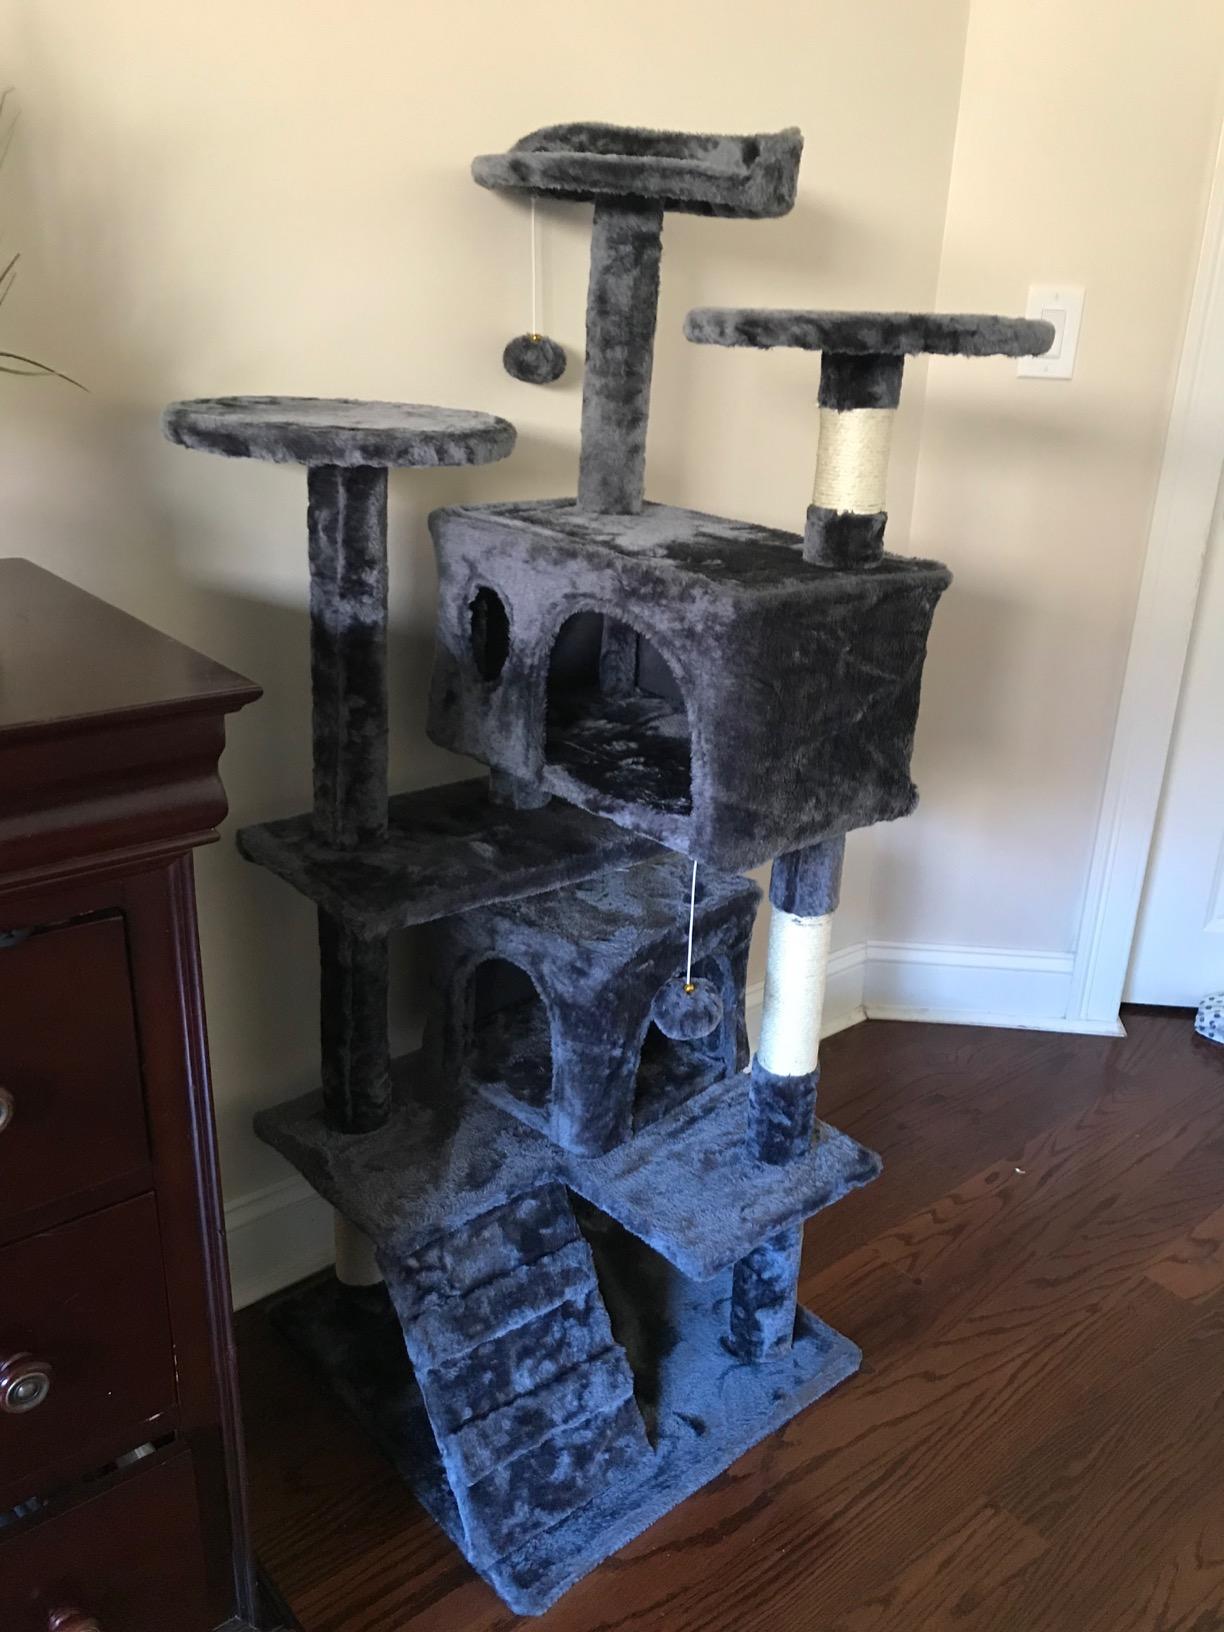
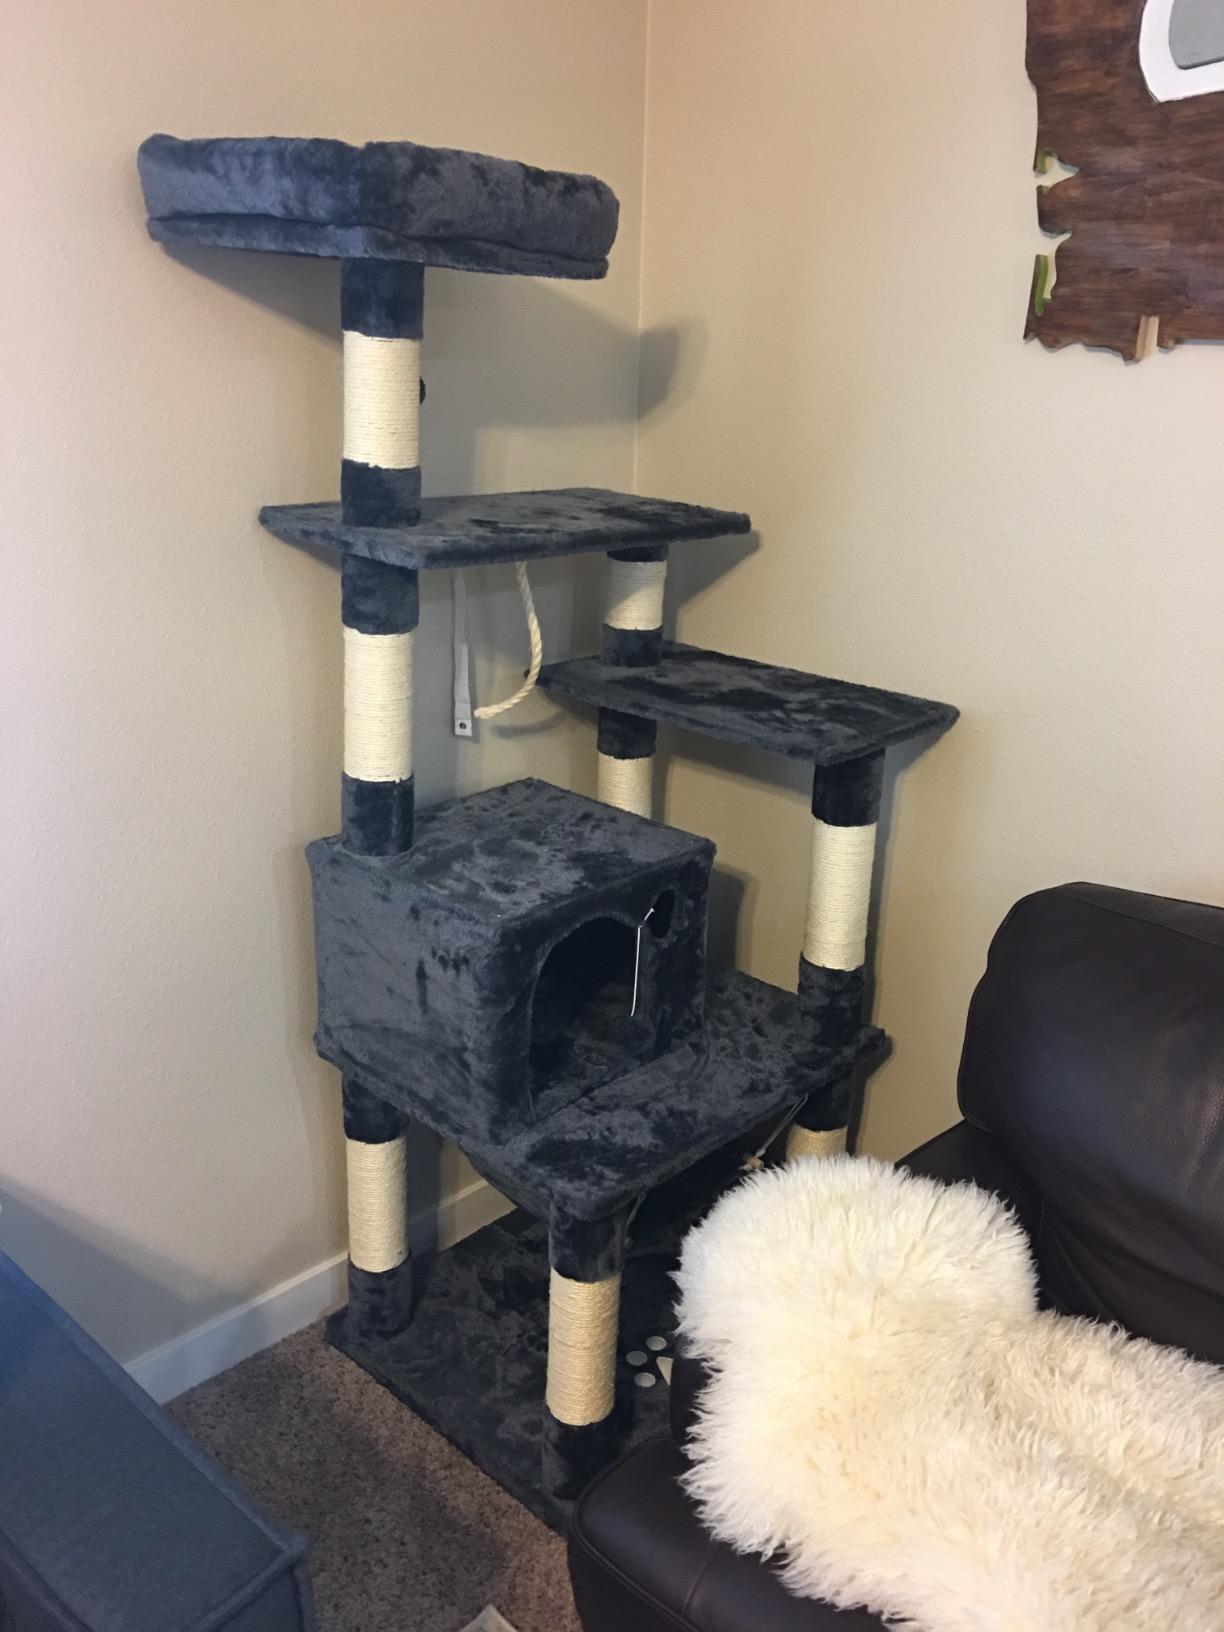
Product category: items_cat tree
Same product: no